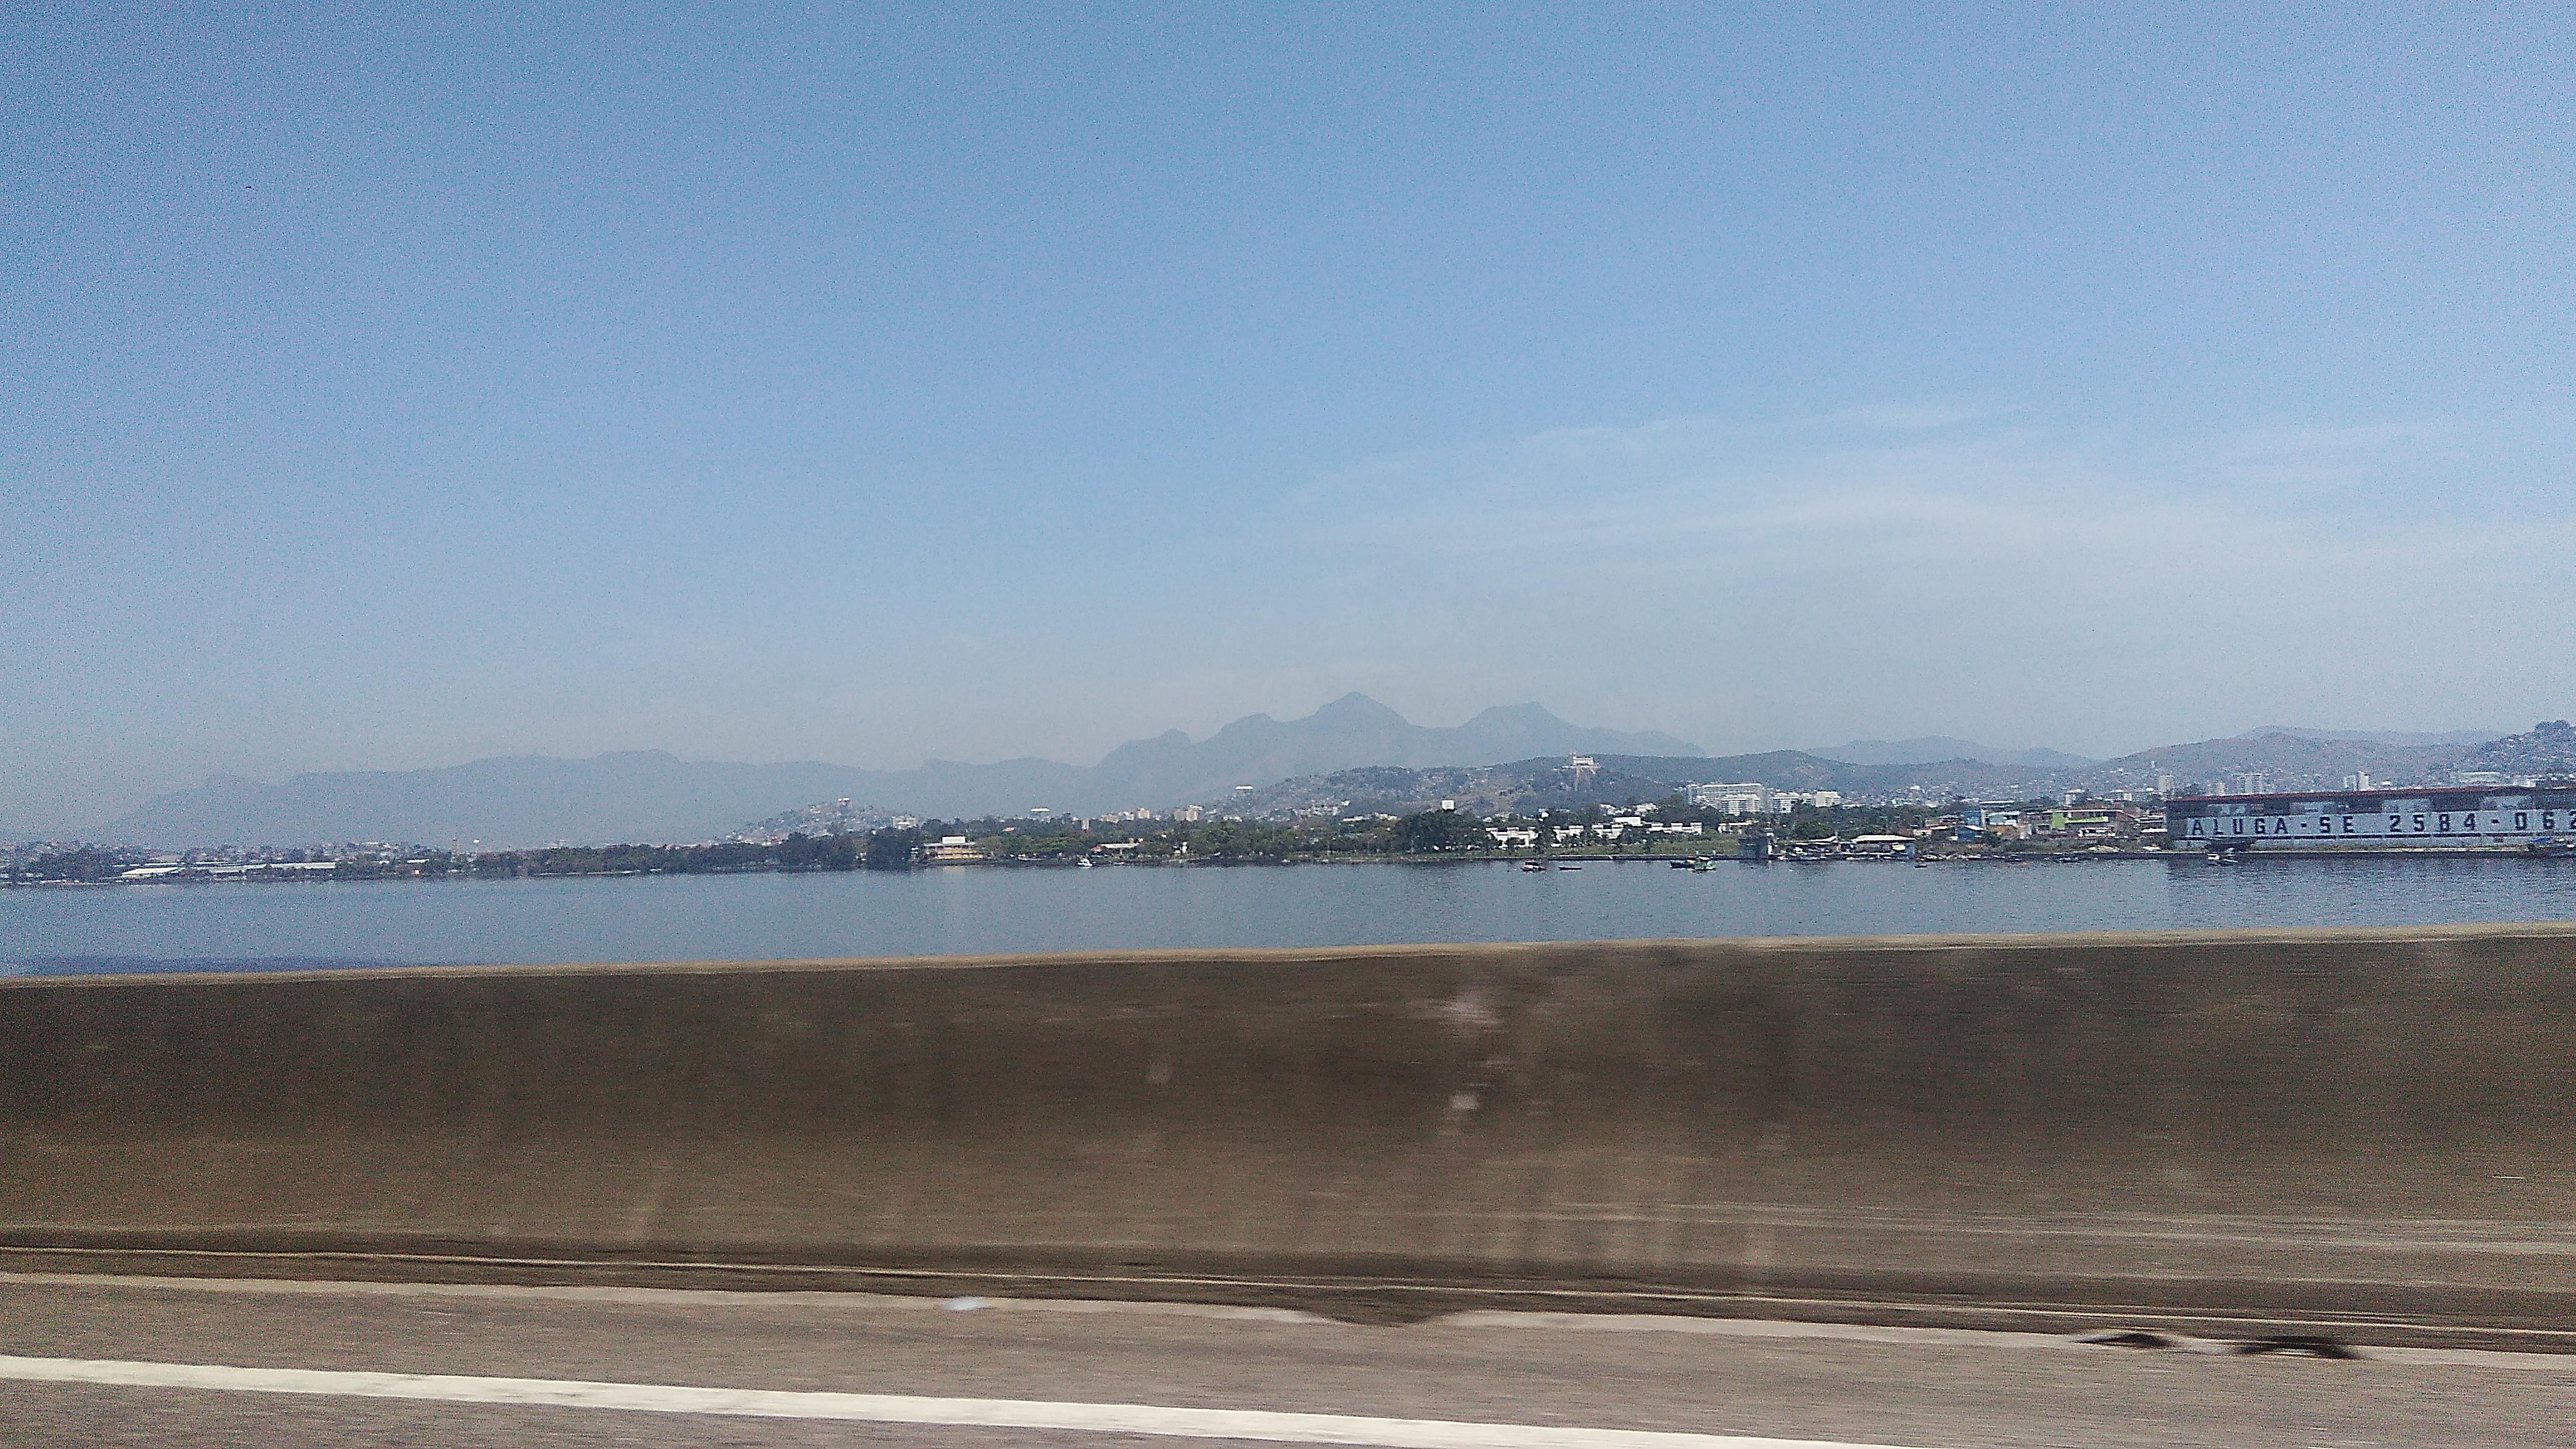
beach, sky, sea, coast, shore, water, horizon, ocean, cloud, river, bay, coastal and oceanic landforms, road, vacation, city, sound